List of Moonlighting episodes

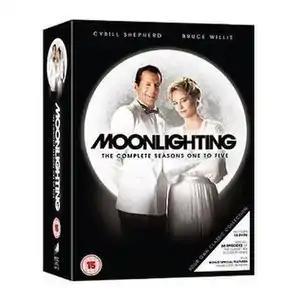
The cover of the "Moonlighting: The Complete Seasons One to Five" Region 2 DVD box set (18 discs)

"Moonlighting" is an American comedy-drama television show created in 1985 by writer Glenn Gordon Caron. It centers on Maddie Hayes (Cybill Shepherd), a former model who loses most of her financial assets due to her accountant's embezzlement but unexpectedly finds that she owns a detective agency. She teams up with cocky, chauvinistic investigator David Addison (Bruce Willis) to run the agency and becomes embroiled in various unusual cases. The show's other regular characters are Agnes DiPesto (Allyce Beasley), the agency's receptionist, and Herbert Viola (Curtis Armstrong), one of the agency's investigators, who was introduced in the third season and became a featured character in the fourth season. The show mixes drama, comedy and romance, and often incorporates fantasy sequences or breaks the fourth wall.